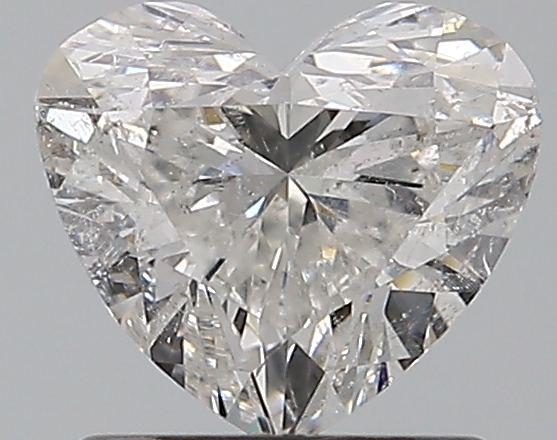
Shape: heart
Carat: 1
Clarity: SI2
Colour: G
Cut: EX
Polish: EX
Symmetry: EX
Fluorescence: N
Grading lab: IGI
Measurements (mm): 6.05 x 6.89 x 4.05